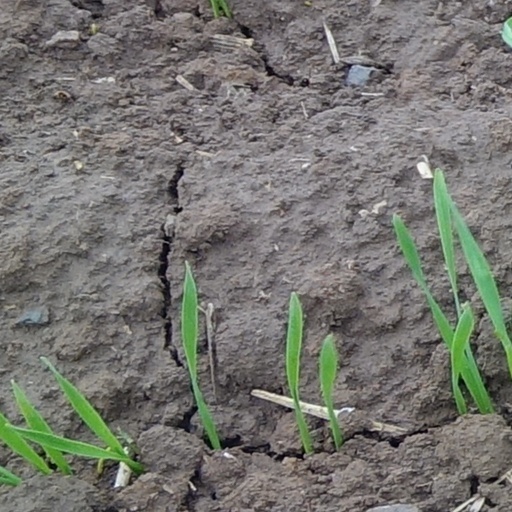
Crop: wheat